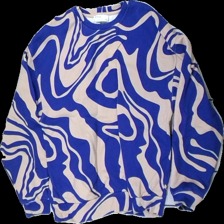
View: front
Type: Sweater
Category: Ladies
Brand: Bershka (Zara)
Colors: Blue, Beige
Material: 80% cotton, 20% polyester
Pattern: Other
Cut: Regular
Size: XS
Season: All
Price range: 50-100
Recommended usage: Repair
Description: Blue/beige sweater